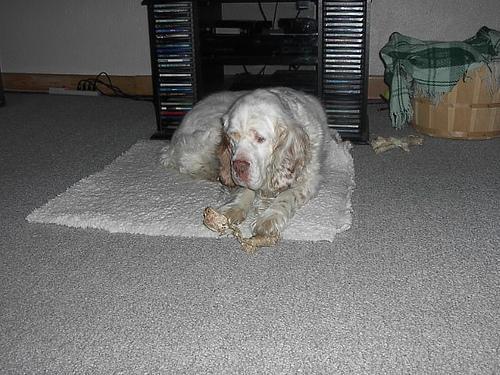
clumber